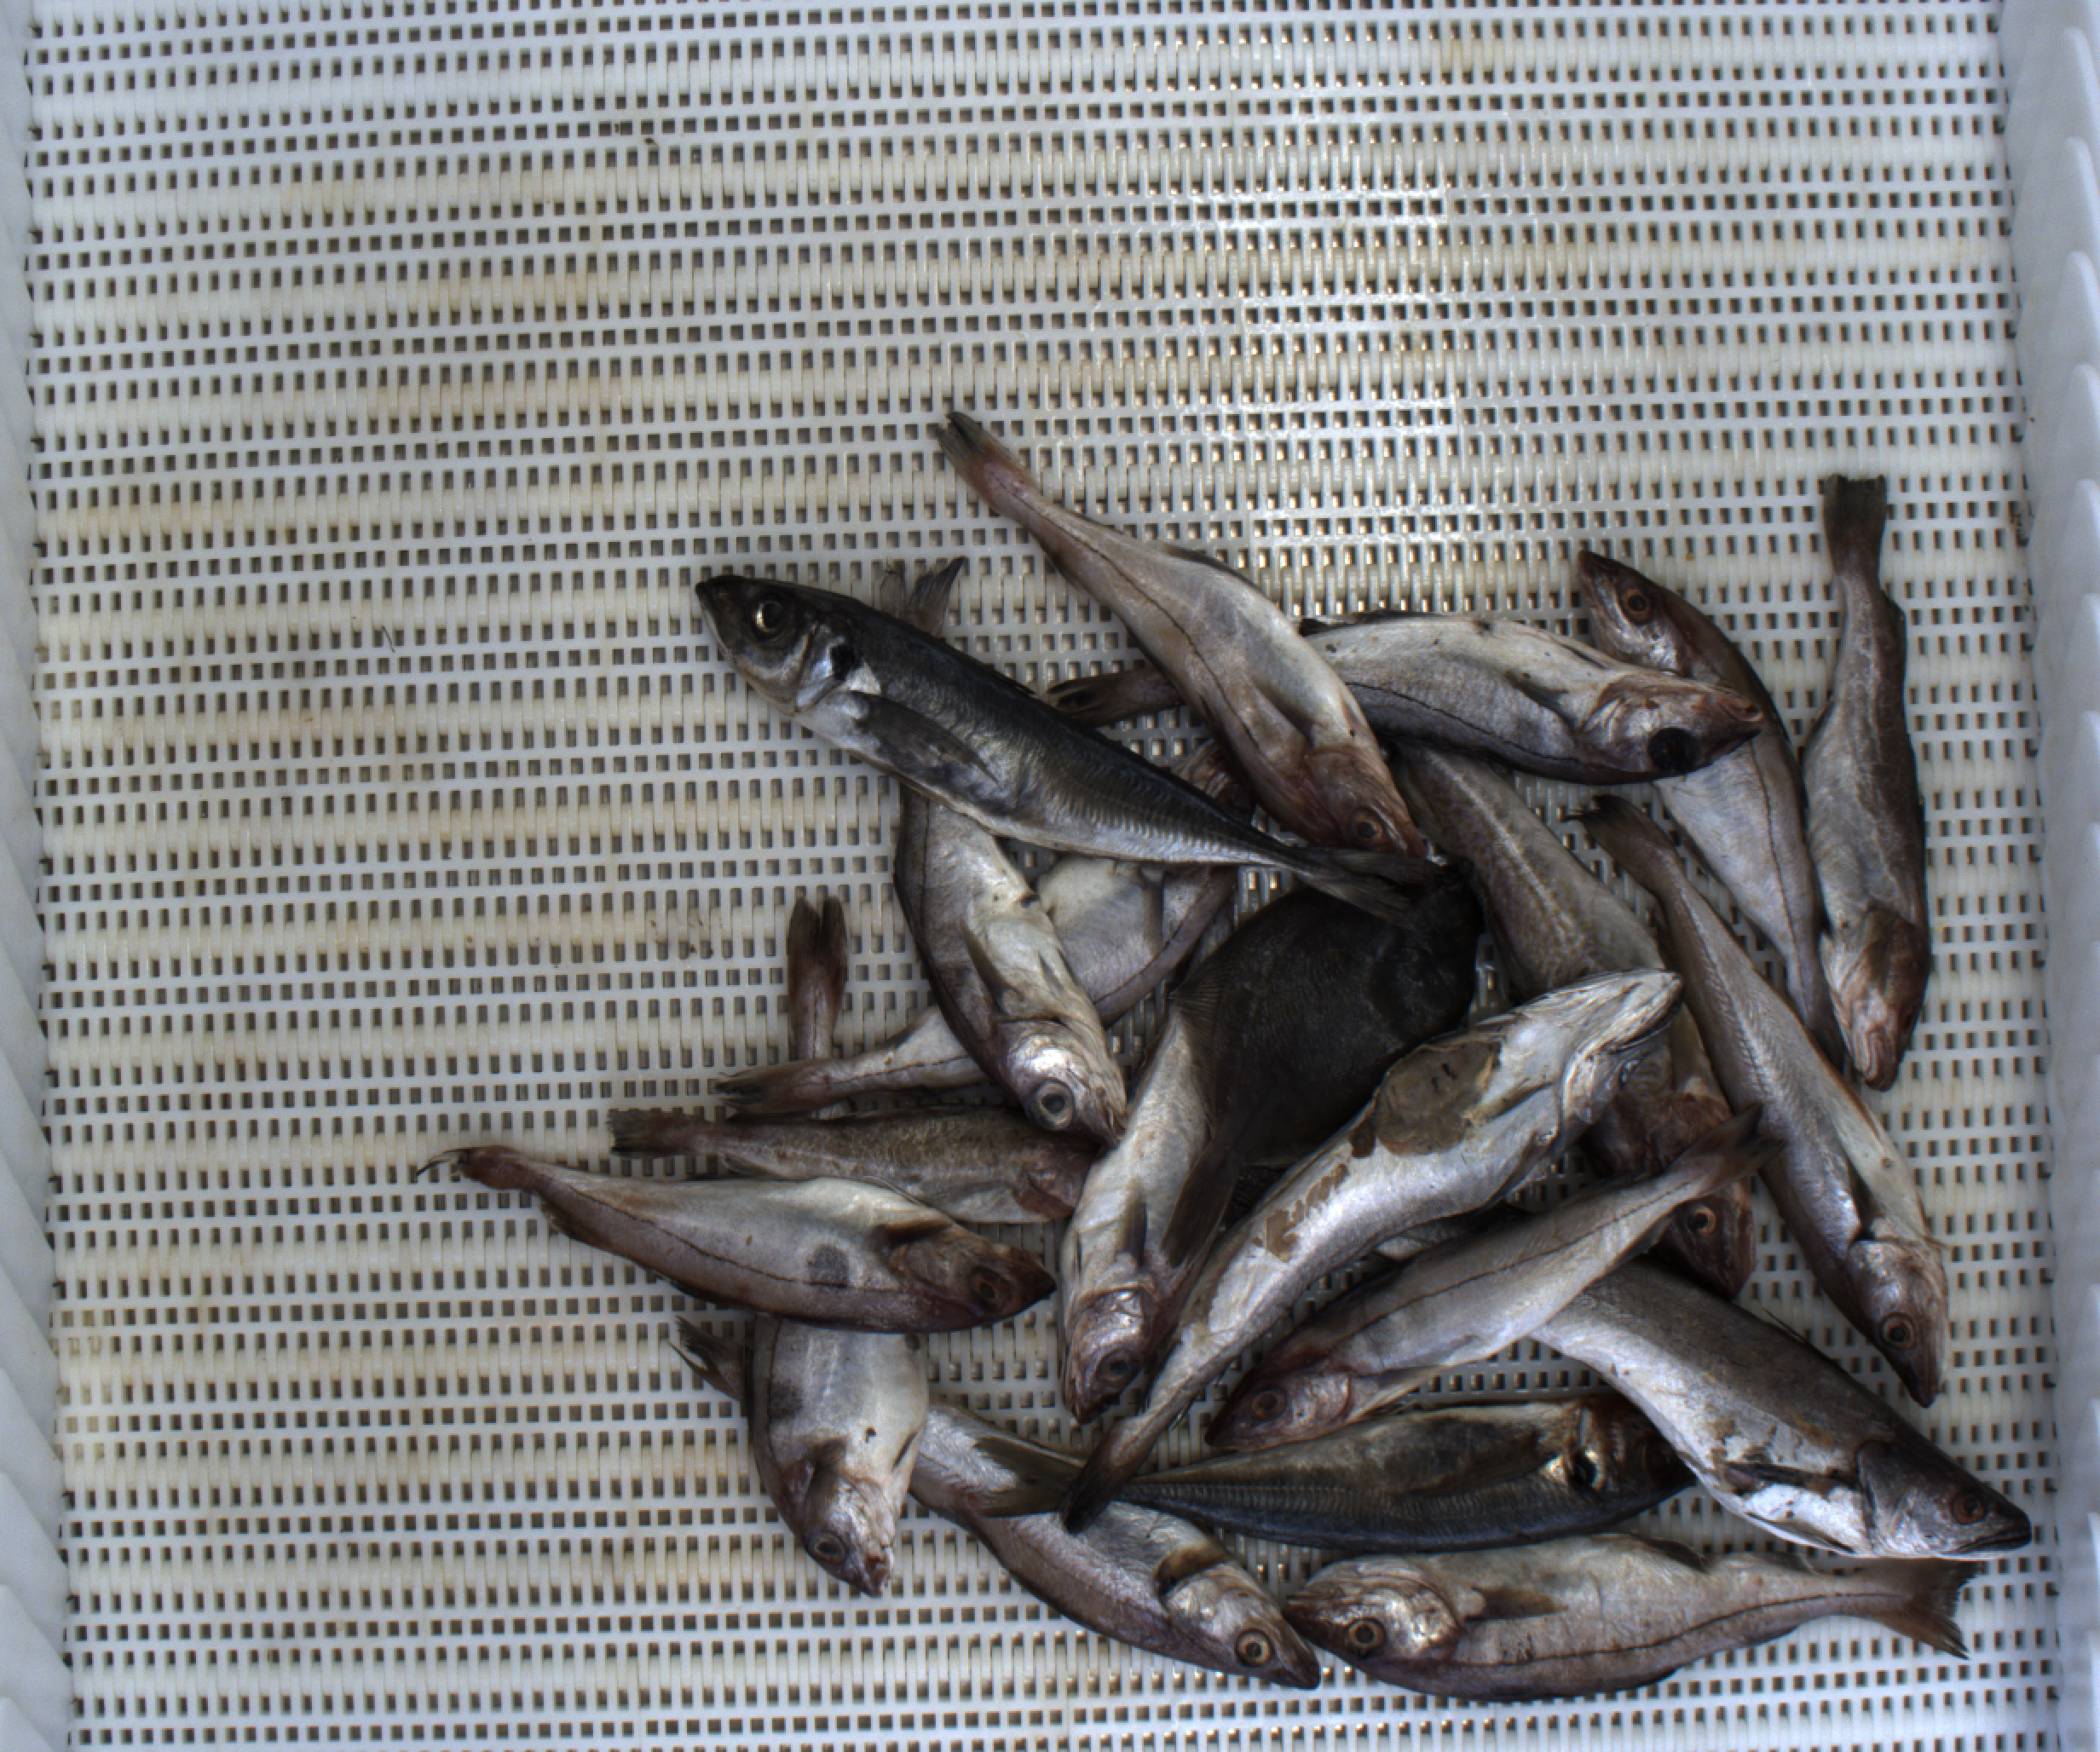
Total fish: 20
Cod: 3
Haddock: 10
Whiting: 2
Hake: 2
Horse mackerel: 2
Saithe: 0
Other: 1